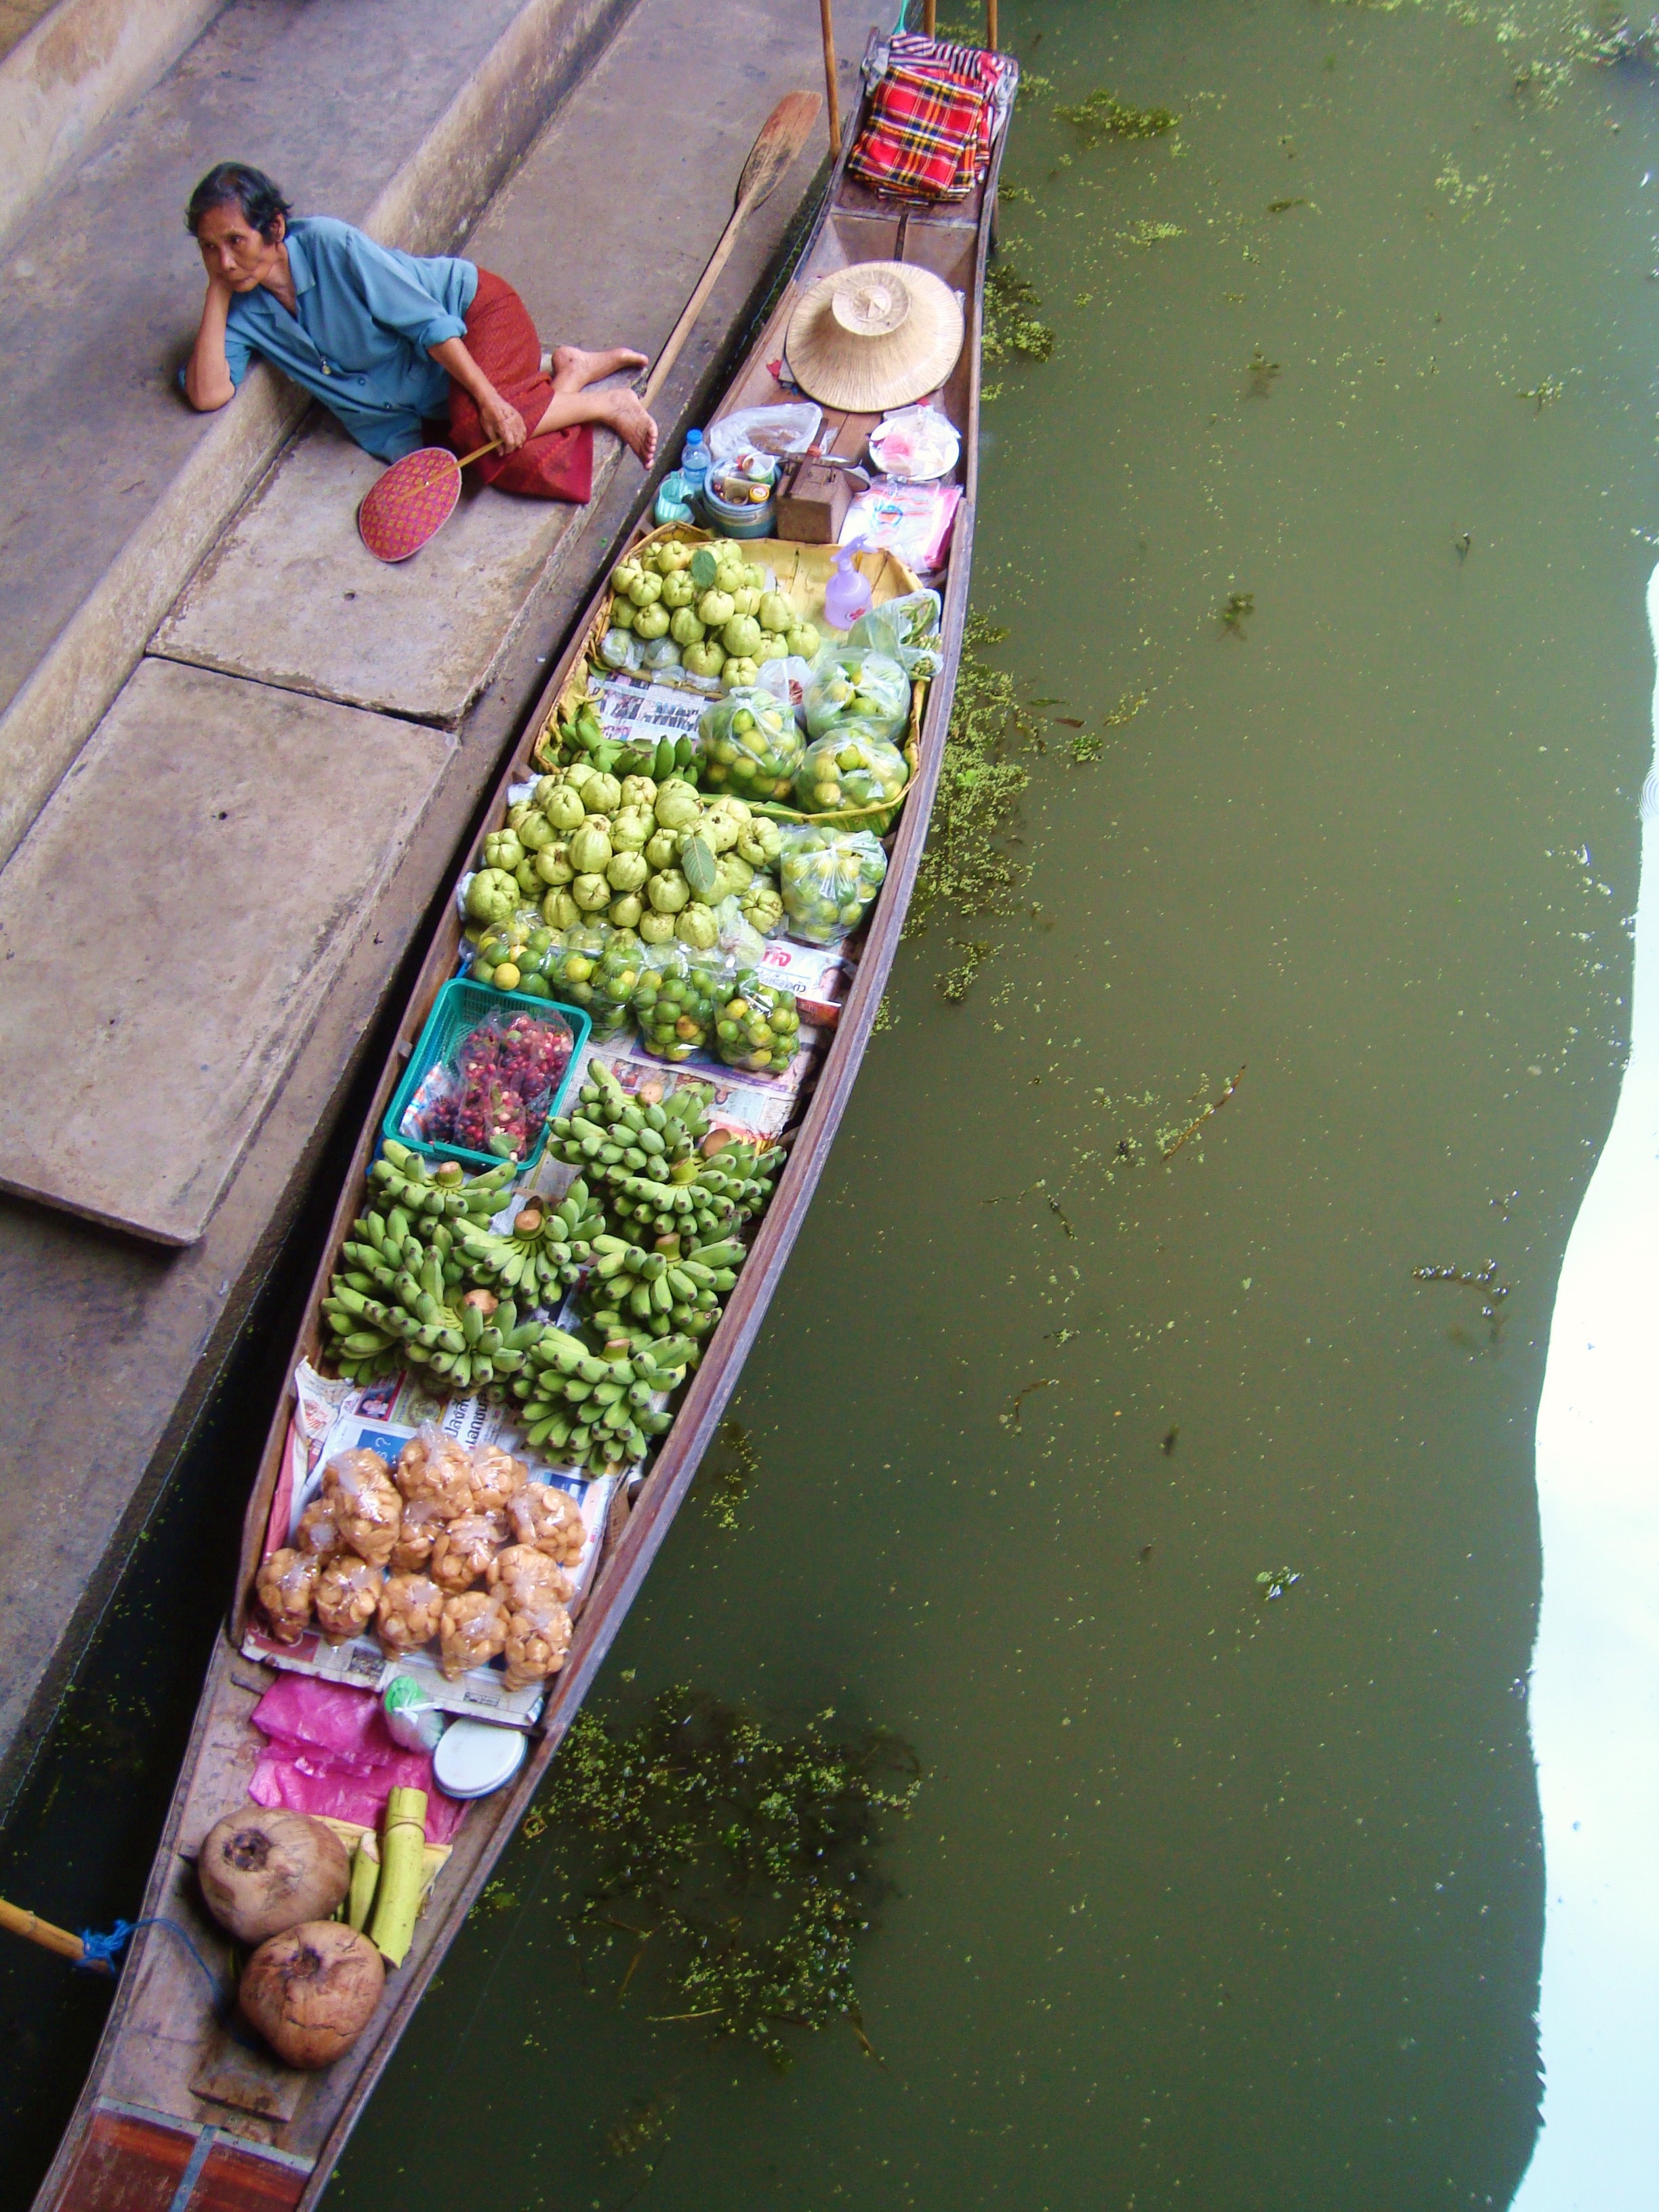
green, color